Bridewell and Bethlehem Hospitals

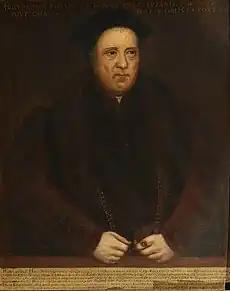
Sir Rowland Hill was the first president of the hospitals. Hill also coordinated the Geneva Bible translation, and was Lord Mayor of London in 1549

In 1557 the administration of Bethlem Royal Hospital became the responsibility of the Bridewell Governors. The post of President was established, with first occupant being Sir Rowland Hill in 1557.